Adolph Peter Adler

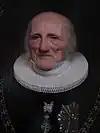
Bishop Jacob Peter Mynster, who suspended Adler in 1844.

Adler became an avid and prominent representative of the young Danish Hegelians and took a pastorate in 1841. He claimed to have had a "vision of light" in 1842, which turned him against Hegelianism. In this vision, Jesus commanded him to burn his former books and stated that he would dictate to him a new work. This book, entitled "Several Sermons" ("Nogle Prædikener"), and was published in 1843. He wrote later in his "preface" to a collection of sermons published in 1843, that he realized "as if in a flash that everything depended not upon thought but upon spirit, and that an evil spirit existed." and he continued: